Battle of Long Island

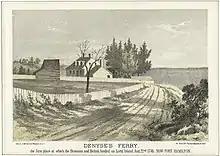
"Denyse's Ferry, the first place at which the Hessians and British landed on Long Island August 22, 1776" a portrait by A. Brown depicting the American artillery position at the high point overlooking the Narrows, which was bombarded by the British prior to the invasion. The Royal Navy landed farther east at Gravesend Bay, where the conditions were more favorable for small British boats carrying the troops.

At 05:10 on August 22, an advance guard of 4,000 British troops left Staten Island under the command of Clinton and Cornwallis to land on Long Island. At 08:00, all 4,000 troops landed unopposed on the shore of Gravesend Bay. Colonel Edward Hand's Pennsylvanian riflemen had been stationed on the shore, but they did not oppose the landings and fell back, killing cattle and burning farmhouses on the way. By noon, 15,000 troops had landed on shore along with 40 pieces of artillery, as hundreds of Loyalists came to greet the British troops. Cornwallis pushed on with the advance guard, advancing six miles onto the island and establishing a camp at the village of Flatbush. He was given orders to advance no further.